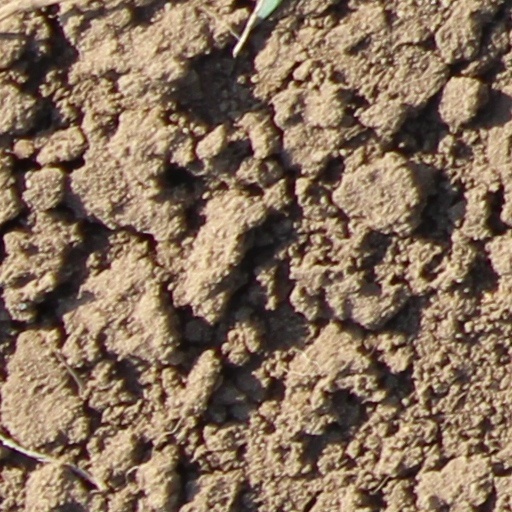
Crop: wheat